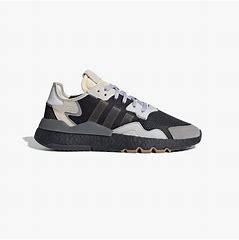
Brand: adidas
Model: Nite Jogger Athletic